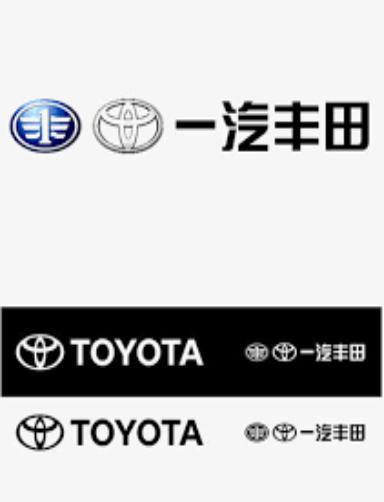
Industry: Transportation